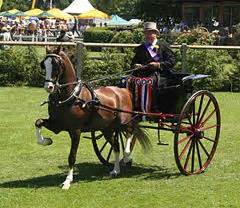
Label: horse